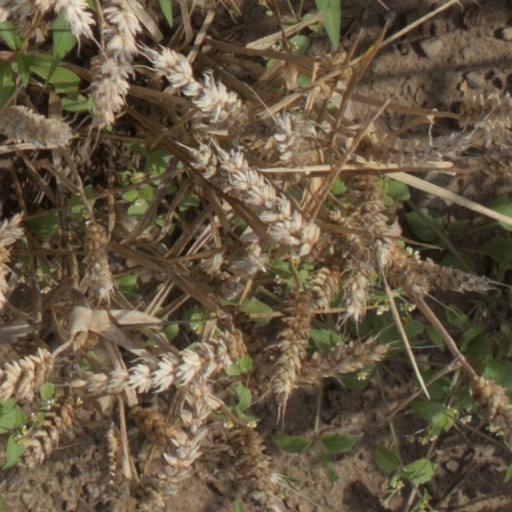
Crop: wheat